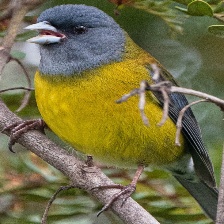
Species: PATAGONIAN SIERRA FINCH
Scientific name: PHRYGILUS PATAGONICUS
ImageNet parent category: house_finch